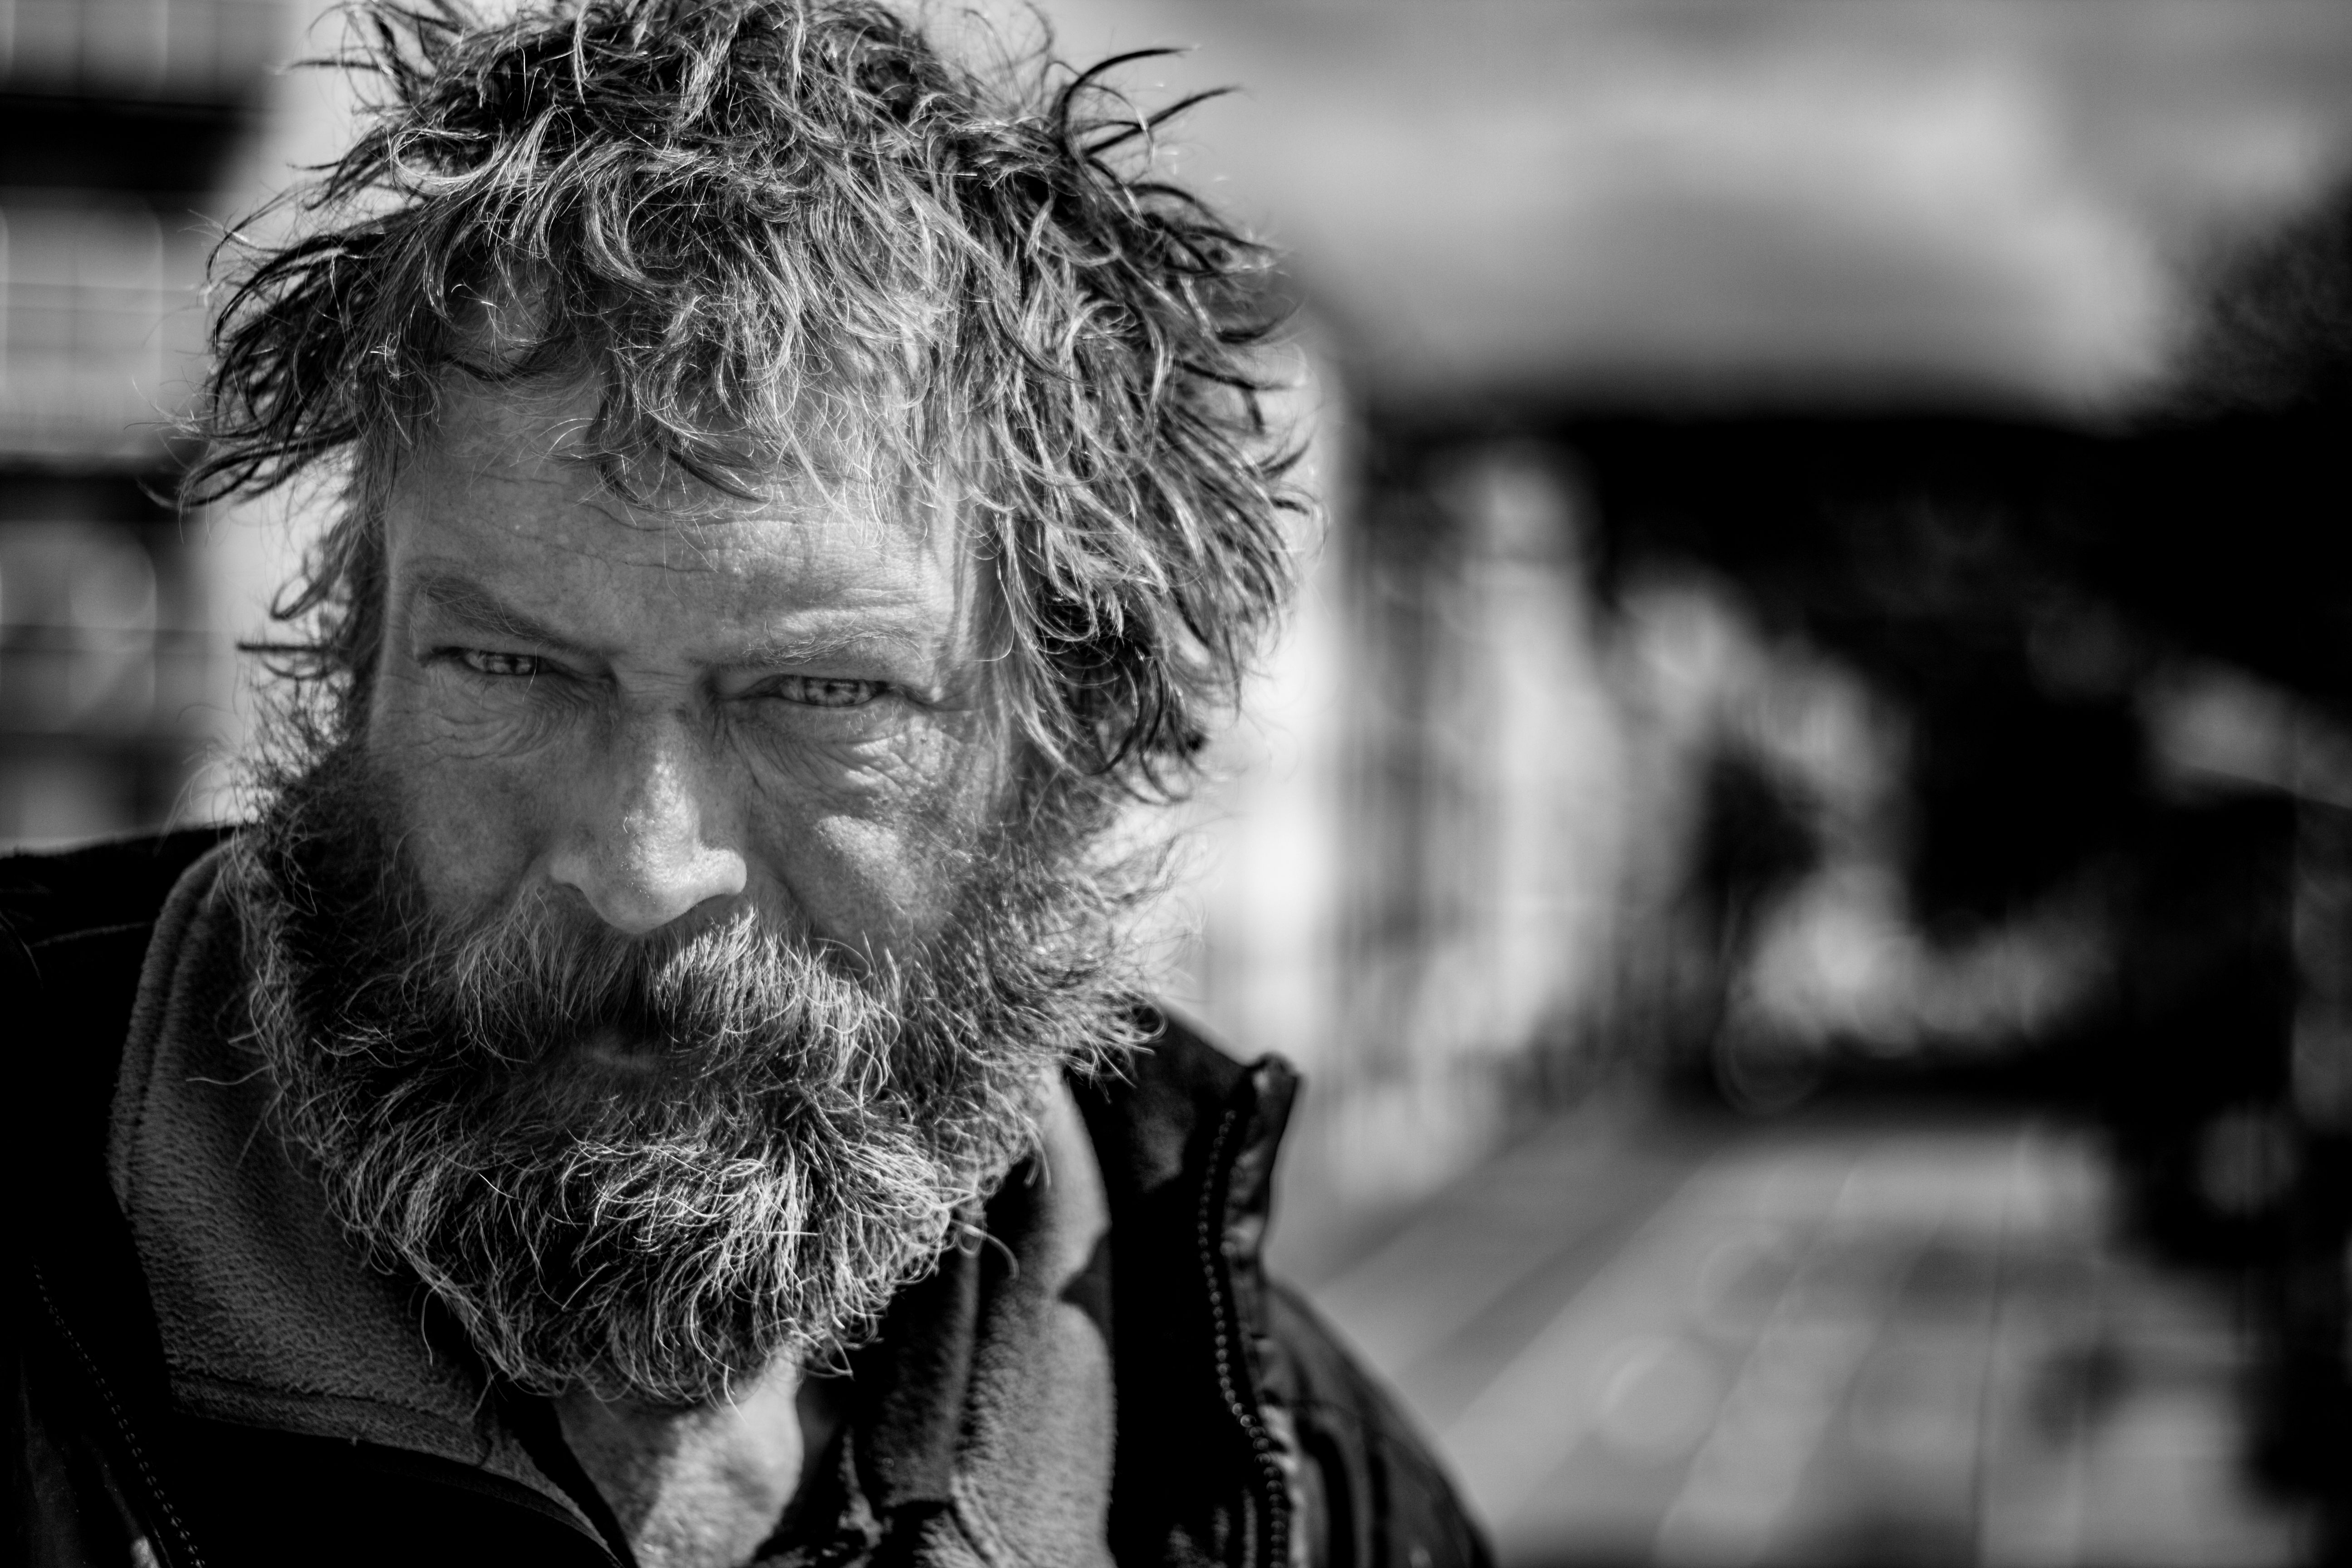
man, black and white, people, hair, street, photography, portrait, canon, darkness, black, monochrome, hairstyle, beard, blackandwhite, art, surreal, faces, portrt, personen, schrfentiefe, monochrome photography, film noir, facial hair